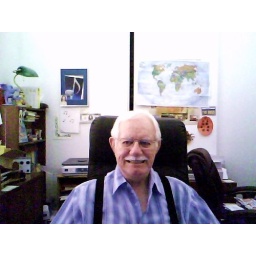
David in home office